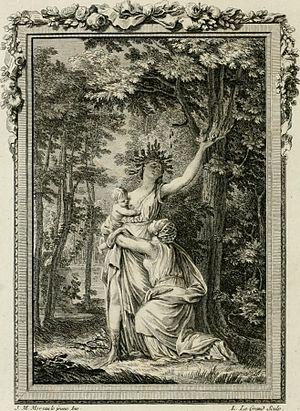
Dans la mythologie grecque, Dryope est une princesse aimée d'Apollon. Mariée à Andrémon, elle est la mère d'Amphissos.